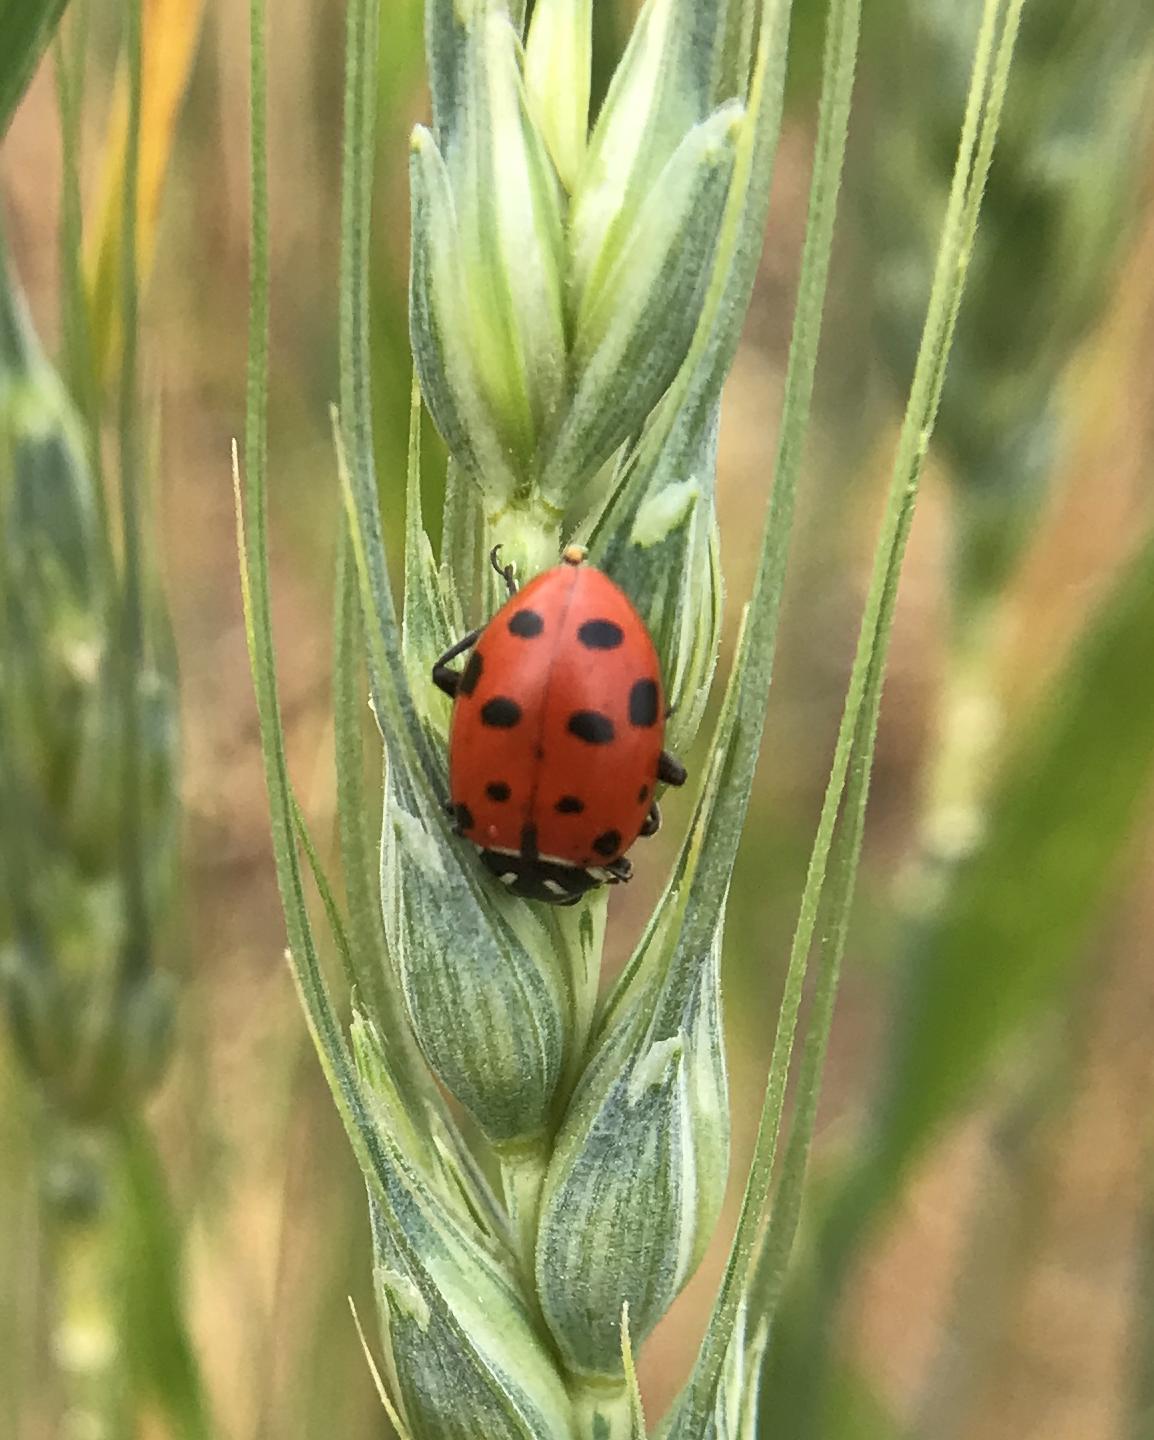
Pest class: predators